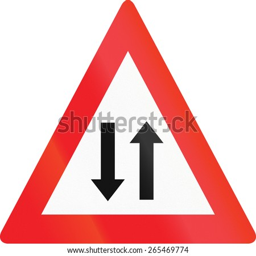
sign warning about opposing traffic on a-way road .